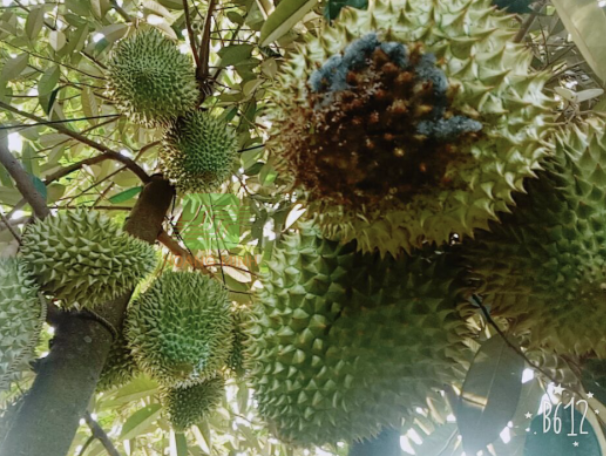
Label: fruit_rot